Shibboleth

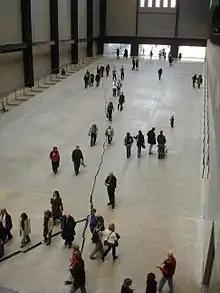
Doris Salcedo's artwork "Shibboleth", at Tate Modern, London

Ephraim Avigdor Speiser therefore proposed that the test involved a more challenging sound than could be written down in the later biblical Hebrew narrative, namely the phoneme (≈ English "th"). Present in archaic Hebrew (said Speiser) but later lost in most dialects, the Gileadites, who lived across a dialect boundary (the river Jordan), had retained it in theirs. Thus, what the Gileadite guards would have demanded was the password "thibbōlet". The phoneme is difficult for naive users – to this day, wrote Speiser, most non-Arab Muslims cannot pronounce the classical Arabic equivalent – hence the best the Ephraimite refugees could manage was "sibbōlet". Speiser's solution has had a mixed reception, but has been revived by Gary A. Rendsburg.